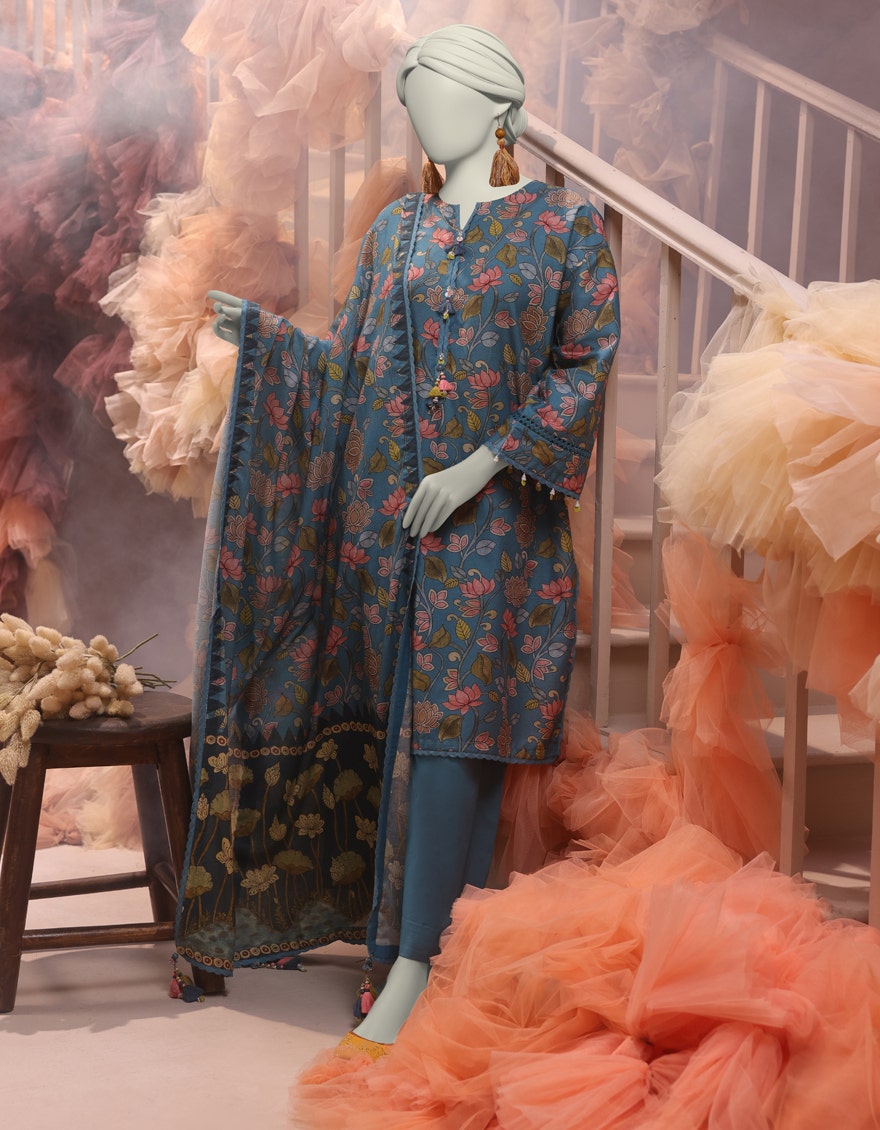
blue and orange multi kashmir embroidered